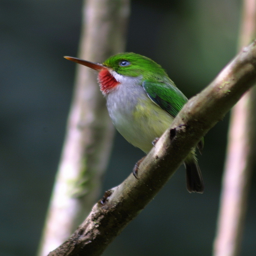
A small bird is perched on a branch
a little green and white bird sitting on a branch
A small bird perched on top of a tree branch.
A small green bird sits on a tree branch.
A green bird with a long beak sits on a branch